Career of Cristiano Ronaldo

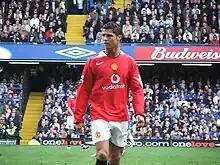
Ronaldo playing for Manchester United against Chelsea during the 2005–06 Premier League season

Ronaldo made his debut as a substitute in a 4–0 home win over Bolton Wanderers in the Premier League on 16 August 2003, and received a standing ovation when he came on for Nicky Butt. His performance earned praise from Best, who hailed it as "undoubtedly the most exciting debut" he had ever seen. Ronaldo scored his first goal for Manchester United with a free-kick in a 3–0 win over Portsmouth on 1 November. Three more league goals followed in the second half of the campaign, the last of which came against Aston Villa on the final day of the season, a match in which he also received the first red card of his career. Ronaldo ended his first season in English football by scoring the opening goal in United's 3–0 win over Millwall in the 2004 FA Cup Final, earning his first trophy. BBC pundit Alan Hansen described him as the star of the final. The British press had been critical of Ronaldo during the season for his "elaborate" step-overs in trying to beat opponents, but teammate Gary Neville said he was "not a show pony, but the real thing", and predicted he would become a world-class player.